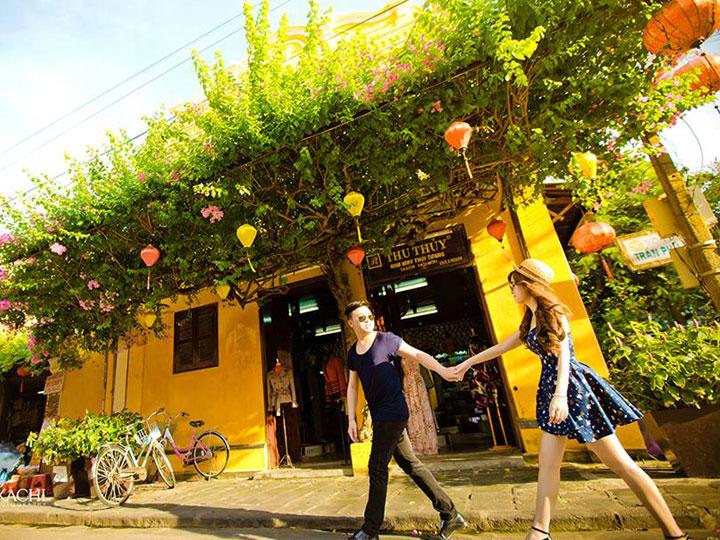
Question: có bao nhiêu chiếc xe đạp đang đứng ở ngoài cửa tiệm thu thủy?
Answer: hai chiếc